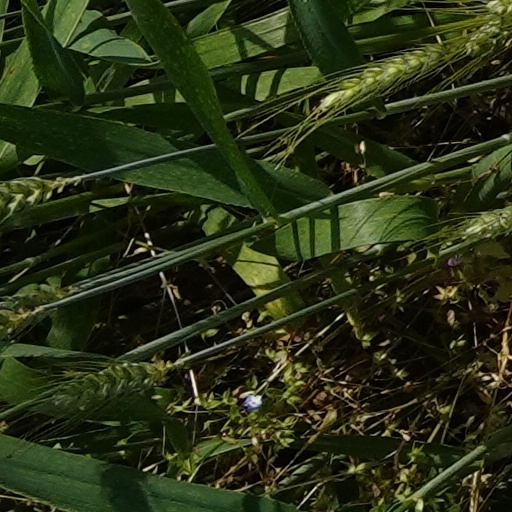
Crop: wheat